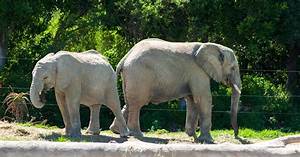
Label: elephant